Hector-class gunvessel

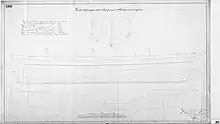
1857 early design for "Hector"

A design drawing of the "Hector" class dated October 1857 called for a vessel of three masts, long, and with a draft of in home service and in the Indies. The armament would consist of four 36-pounders or four 30-pounders long No 4. This drawing is titled 'Verdedigingsvaartuig met Stoomvermogen' and was (is) stored together with the drawings of the Pro Patria class. This design or a slightly different one of these dimension was approved on 27 February 1858.